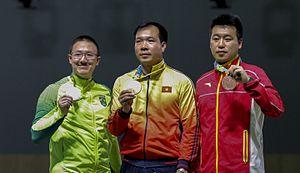
L'épreuve masculine de pistolet à 10 mètres air comprimé des Jeux olympiques d'été de 2016 se déroule au Centre national de tir à Rio de Janeiro, le 6 août 2016.